Lasso (statistics)

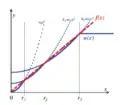
An example of a PQSQ (piece-wise quadratic function of subquadratic growth) potential function formula_189; here the majorant function is formula_190; the potential is defined with trimming after formula_191.

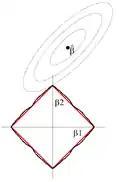
An example how efficient PQSQ regularized regression works just as formula_67-norm lasso.

Lasso, elastic net, group and fused lasso construct the penalty functions from the formula_67 and formula_68 norms (with weights, if necessary). The bridge regression utilises general formula_15 norms (formula_196) and quasinorms (formula_197). For example, for "p"=1/2 the analogue of lasso objective in the Lagrangian form is to solve